Karl Kristian Steincke

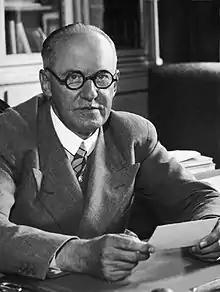
Karl Kristian Steincke, circa 1940.

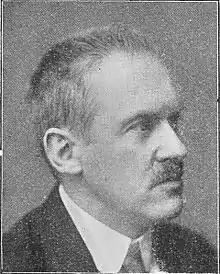
Karl Kristian Steincke in 1921.

Karl Kristian Vilhelm Steincke (25 August 1880 – 8 August 1963), was a Danish politician Social Democratic Party. He was justice minister from 1924 to 1926 in the Stauning I Cabinet, social minister from 1929 to 1935 in the Stauning II Cabinet, and justice minister again from 1935 to 1939 in the Stauning III Cabinet and in 1950 in the Hedtoft I and II Cabinets. He has been cited as the chief architect of the Danish welfare state with the Social Reform Acts of the early 1930s, including the Kanslergade Agreement.